Order of the Red Eagle

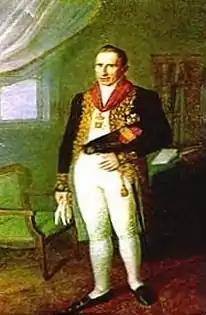
Giustino Fortunato, Prime minister of the Kingdom of the Two Sicilies

In 1810, King Frederick William III revised the statutes of the order, expanding it into three classes. In 1830, a breast star was authorized for the Second Class and the First Class General Honor Decoration became the Fourth Class of the order. The statutes were further revised in 1861, and a Grand Cross was established as the highest class of the order. By change to the statutes of the Order of the Black Eagle, every member of that order was automatically invested with the new Grand Cross of the Order of the Red Eagle, as well as with the Order of the Prussian Crown. By 1918, an affiliated soldier's medal had been made available to commoners and enlisted men.